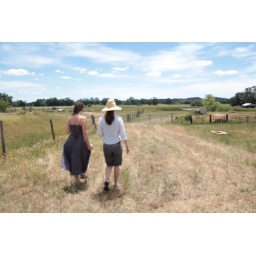
walking around and visiting the ruins of the old house